Helicopter Air Transport

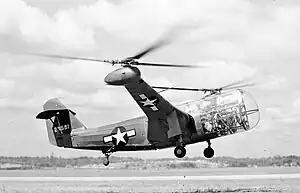
Platt-LePage XR-1A 42-6581 during Army testing

In the spring of 1947, HAT acquired, through Lou Leavitt, the XR-1A twin-rotor helicopter from the Platt-LePage Aircraft Company, and repair work started to bring it to airworthiness after an earlier crash. It was painted in the HAT livery, and there were plans to test it as a crop duster and utility aircraft, but there is no record of any use being made of it.